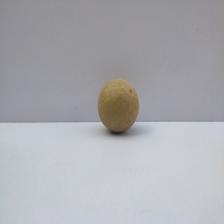
Size: Small